Electrostatic precipitator

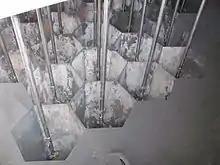
Electrodes inside electrostatic precipitator

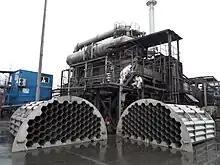
Collection electrode of an electrostatic precipitator in a waste incineration plant

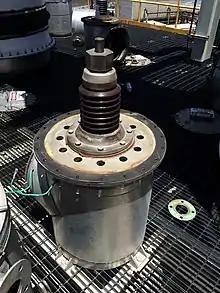
Insulator assembly with housing and high voltage bus removed for maintenance and inspection. Insulators are typically used to hold up the electrode fields between the grounded collection plates.

An electrostatic precipitator (ESP) is a filterless device that removes fine particles, such as dust and smoke, from a flowing gas using the force of an induced electrostatic charge minimally impeding the flow of gases through the unit.